São Paulo Futebol Clube (AP)

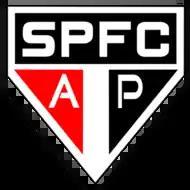

São Paulo Futebol Clube, also known as São Paulo-AP, or simply São Paulo, is a Brazilian football club based in Macapá, Amapá. The team competes in the Campeonato Amapaense, the top division in the Amapá state football league system.